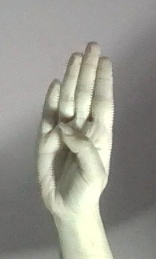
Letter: kaaf